Nançay Radio Observatory

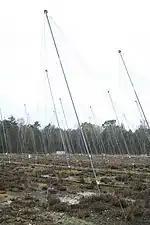
The decametric array.

The decametric array was constructed between 1974 and 1977. It consists of 144 spiral antennas, which are made from conducting cables spun in spiral curves around conical support structures. At their base the cones are 5 m in diameter and they are 9 m tall; they are inclined 20° to the South. The cones are spread over an area of about a hectare. Half the cones are coiled in the opposite sense than the other, permitting the distinction between left and right circularly polarised radio waves. In each polarisation the collecting area is about 3500 m, equivalent to a 67 m diameter dish. The instrument is sensitive to wavelengths between 3 m and 30 m, which are the longest radio waves observable through the ionosphere. The instrument is not an interferometer, but a phased array. A single dish antenna for these long wavelengths would have to be infeasibly large. Further, a phased array can be re-pointed at a different direction of observation instantaneously by changing the electronic signal delays between the individual antennas.